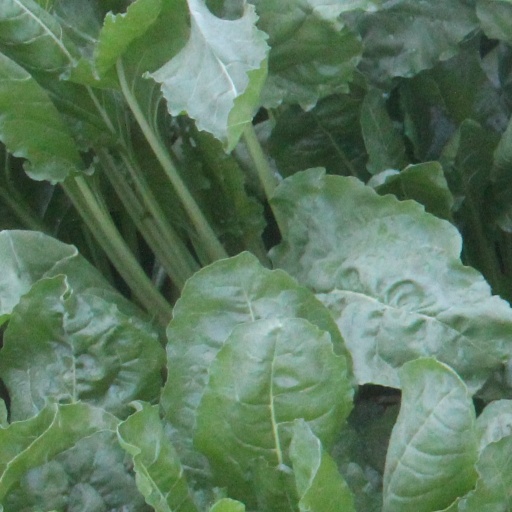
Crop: sugar beet